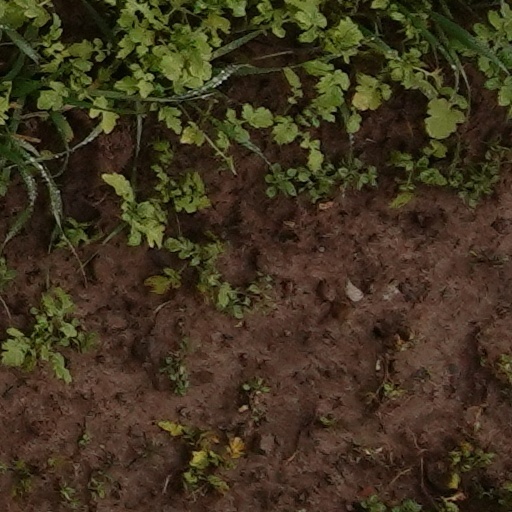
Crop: wheat